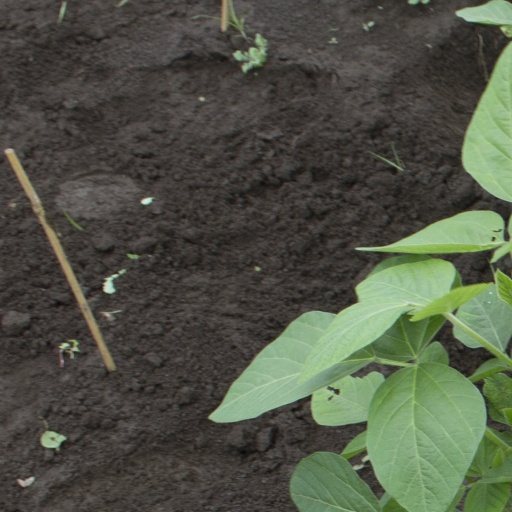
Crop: soybean